Brisworthy stone circle

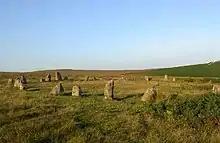

Brisworthy stone circle is a stone circle on Dartmoor, Devon. It is located three miles east of the A386, northeast of the village of Shaugh Prior. It is three hundred metres from Ringmoor stone row and cairn circle, and is one of the archaeological sites found in the Upper Plym Valley.